Nizhny Novgorod railway station

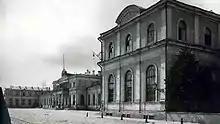
Moscow railway station in the 19th century

The station in Nizhny Novgorod was built in 1862, when the Moscow-Vladimir railway was extended. On August 2, 1862, traffic was opened on the section Vladimir - Nizhny Novgorod. The station became the final point for the Moscow-Nizhny Novgorod railway. It consisted of three two-storey buildings connected by passages to the lobby in the center, waiting rooms, mail, telegraph, buffets and restaurants. A clock was installed on the central tower. Inside the building walls were decorated with mosaic panels on heroic themes.